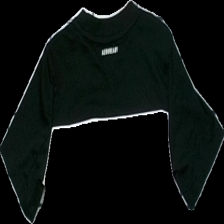
View: back
Type: T-shirt
Category: Children
Brand: Adidas
Colors: Black, White
Material: 100% cott
Cut: Regular
Size: 128
Season: All
Stains: Major
Smell: Minor
Damage: stains
Damage location: middle center
Damage 2: stains
Damage 2 location: bottom right
Price range: <50
Recommended usage: Export